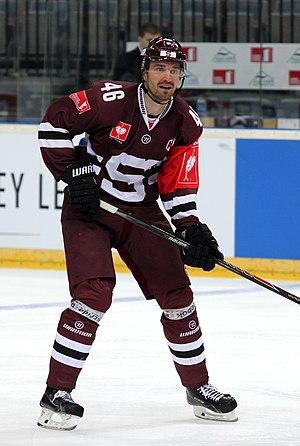
Petr Kumstát (P 46).